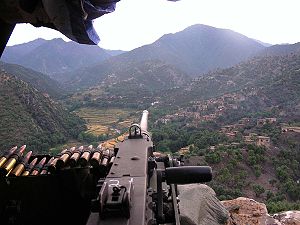
Restrepo
Udsigterne for Korengaltal (autentisk optagelse)
Restrepo er en amerikansk dokumentarfilm fra 2010, instrueret af Tim Hetherington og Sebastian Junger.